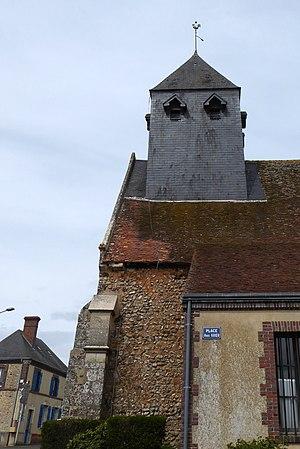
église Saint-Jean-Baptiste, place Abbé Krier, Luigny, Eure-et-Loir (France).
Luigny est une commune française située dans le sud-ouest du département d'Eure-et-Loir, en région Centre-Val de Loire.